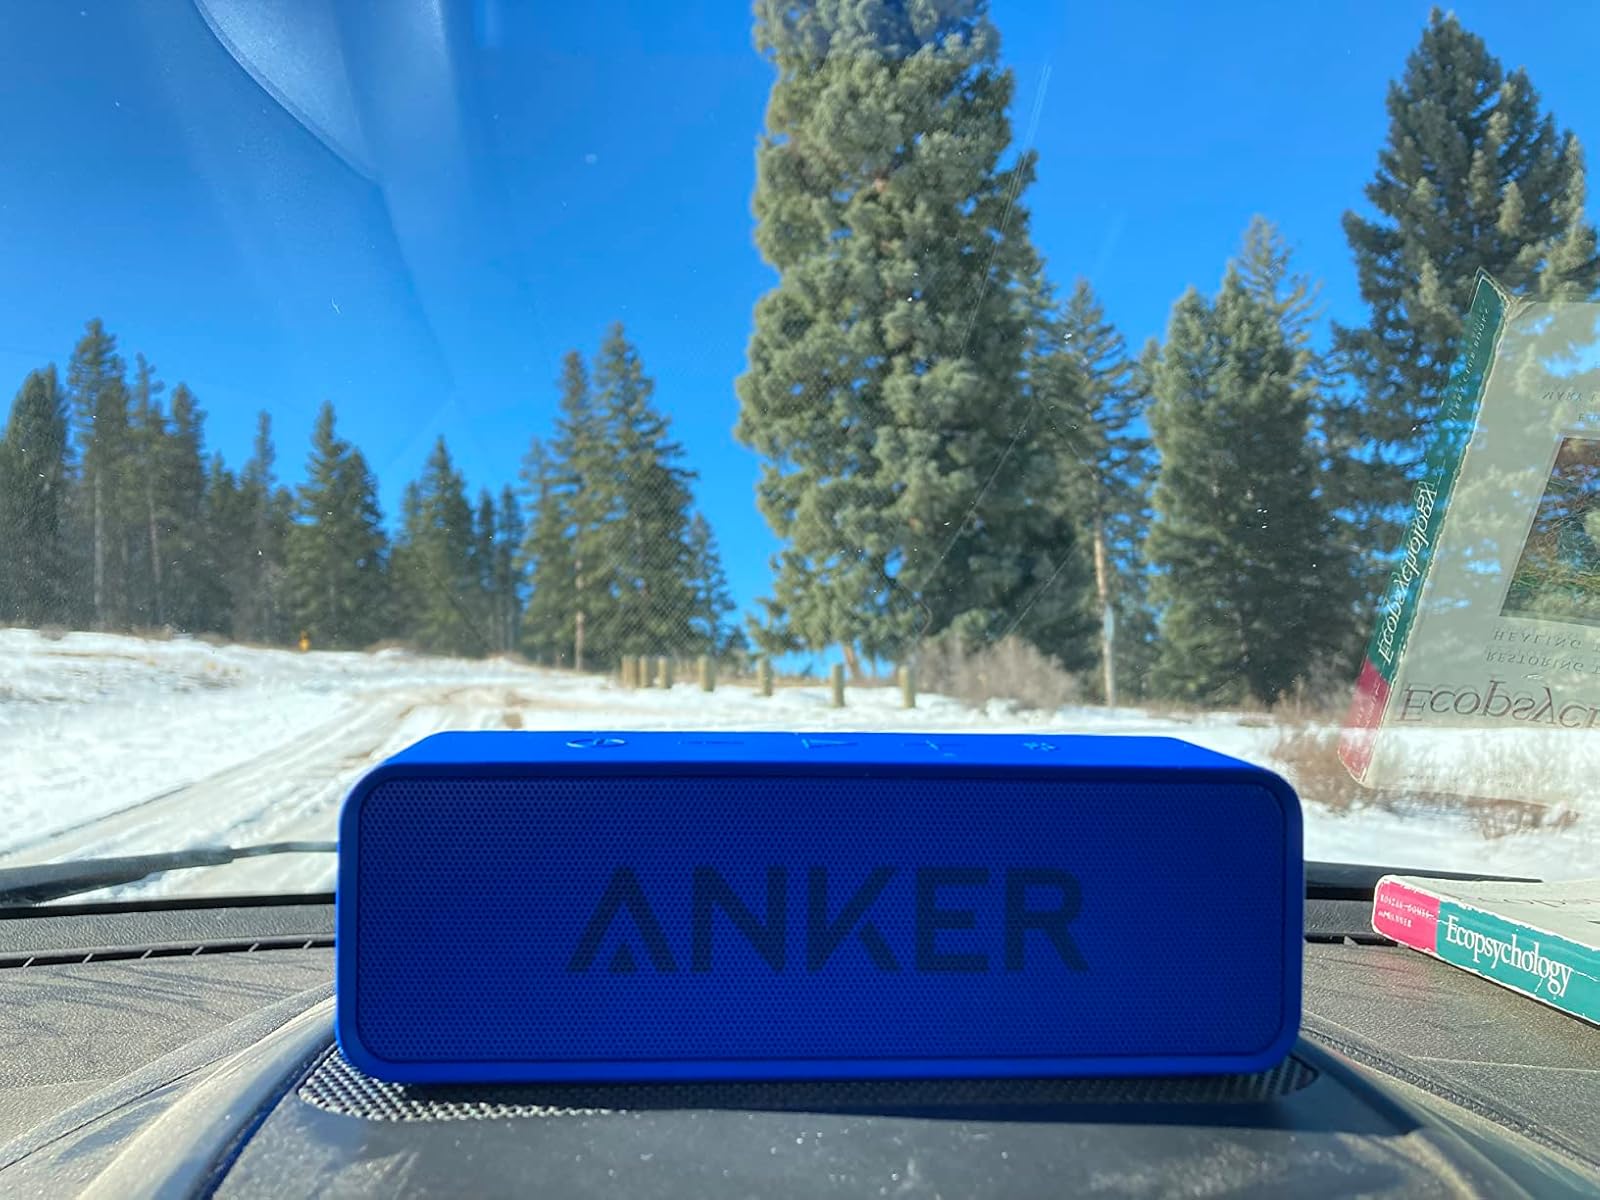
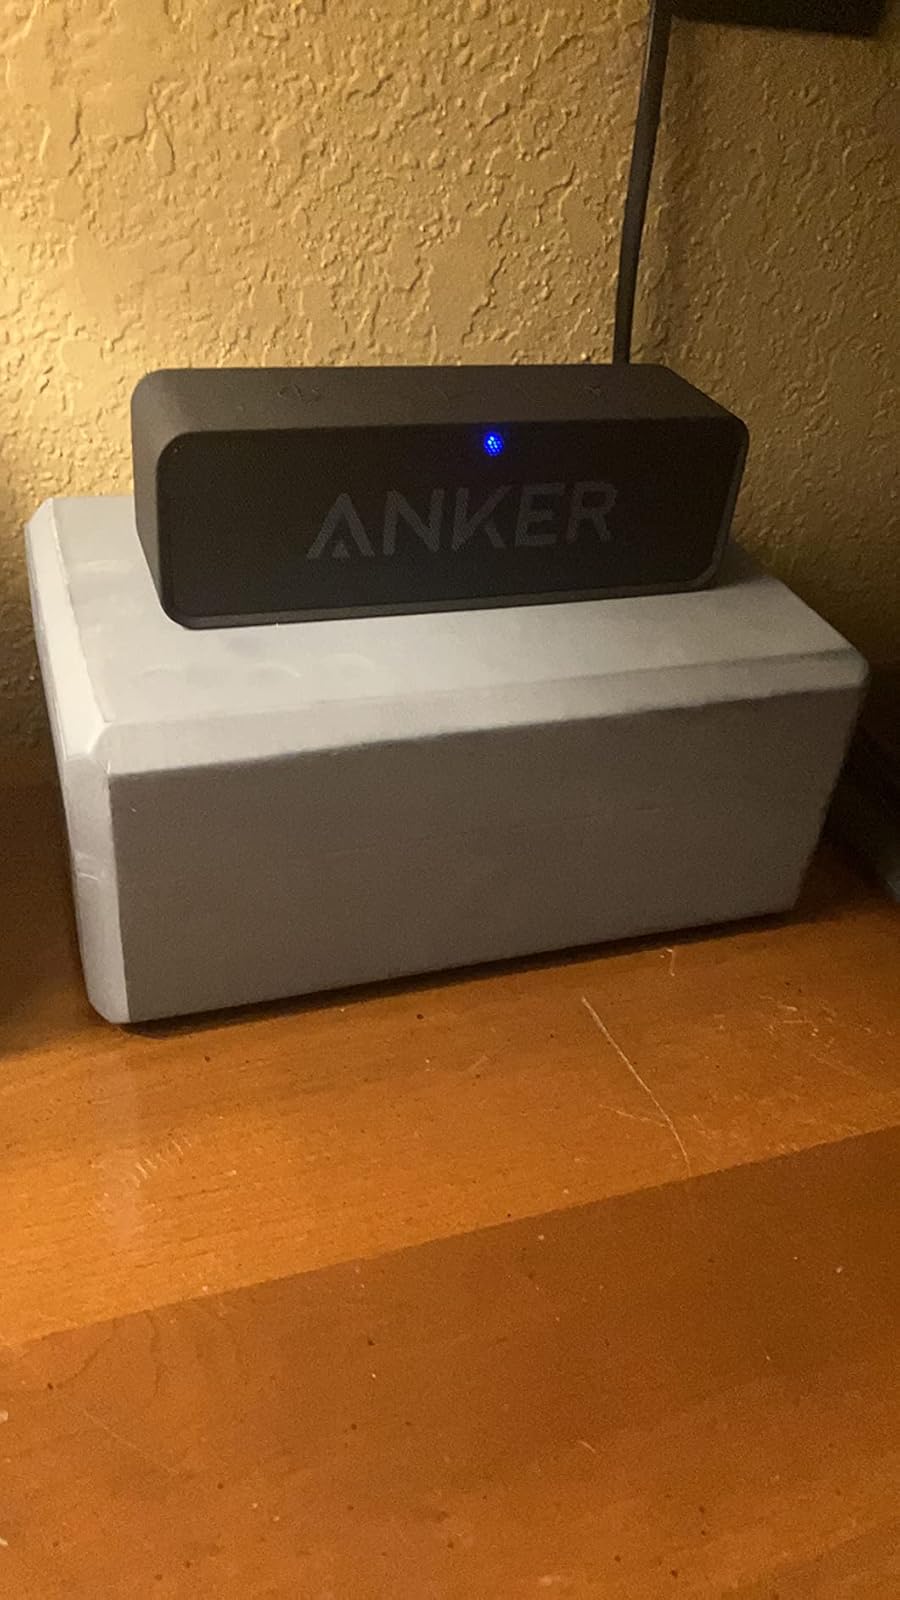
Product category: speaker
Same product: no